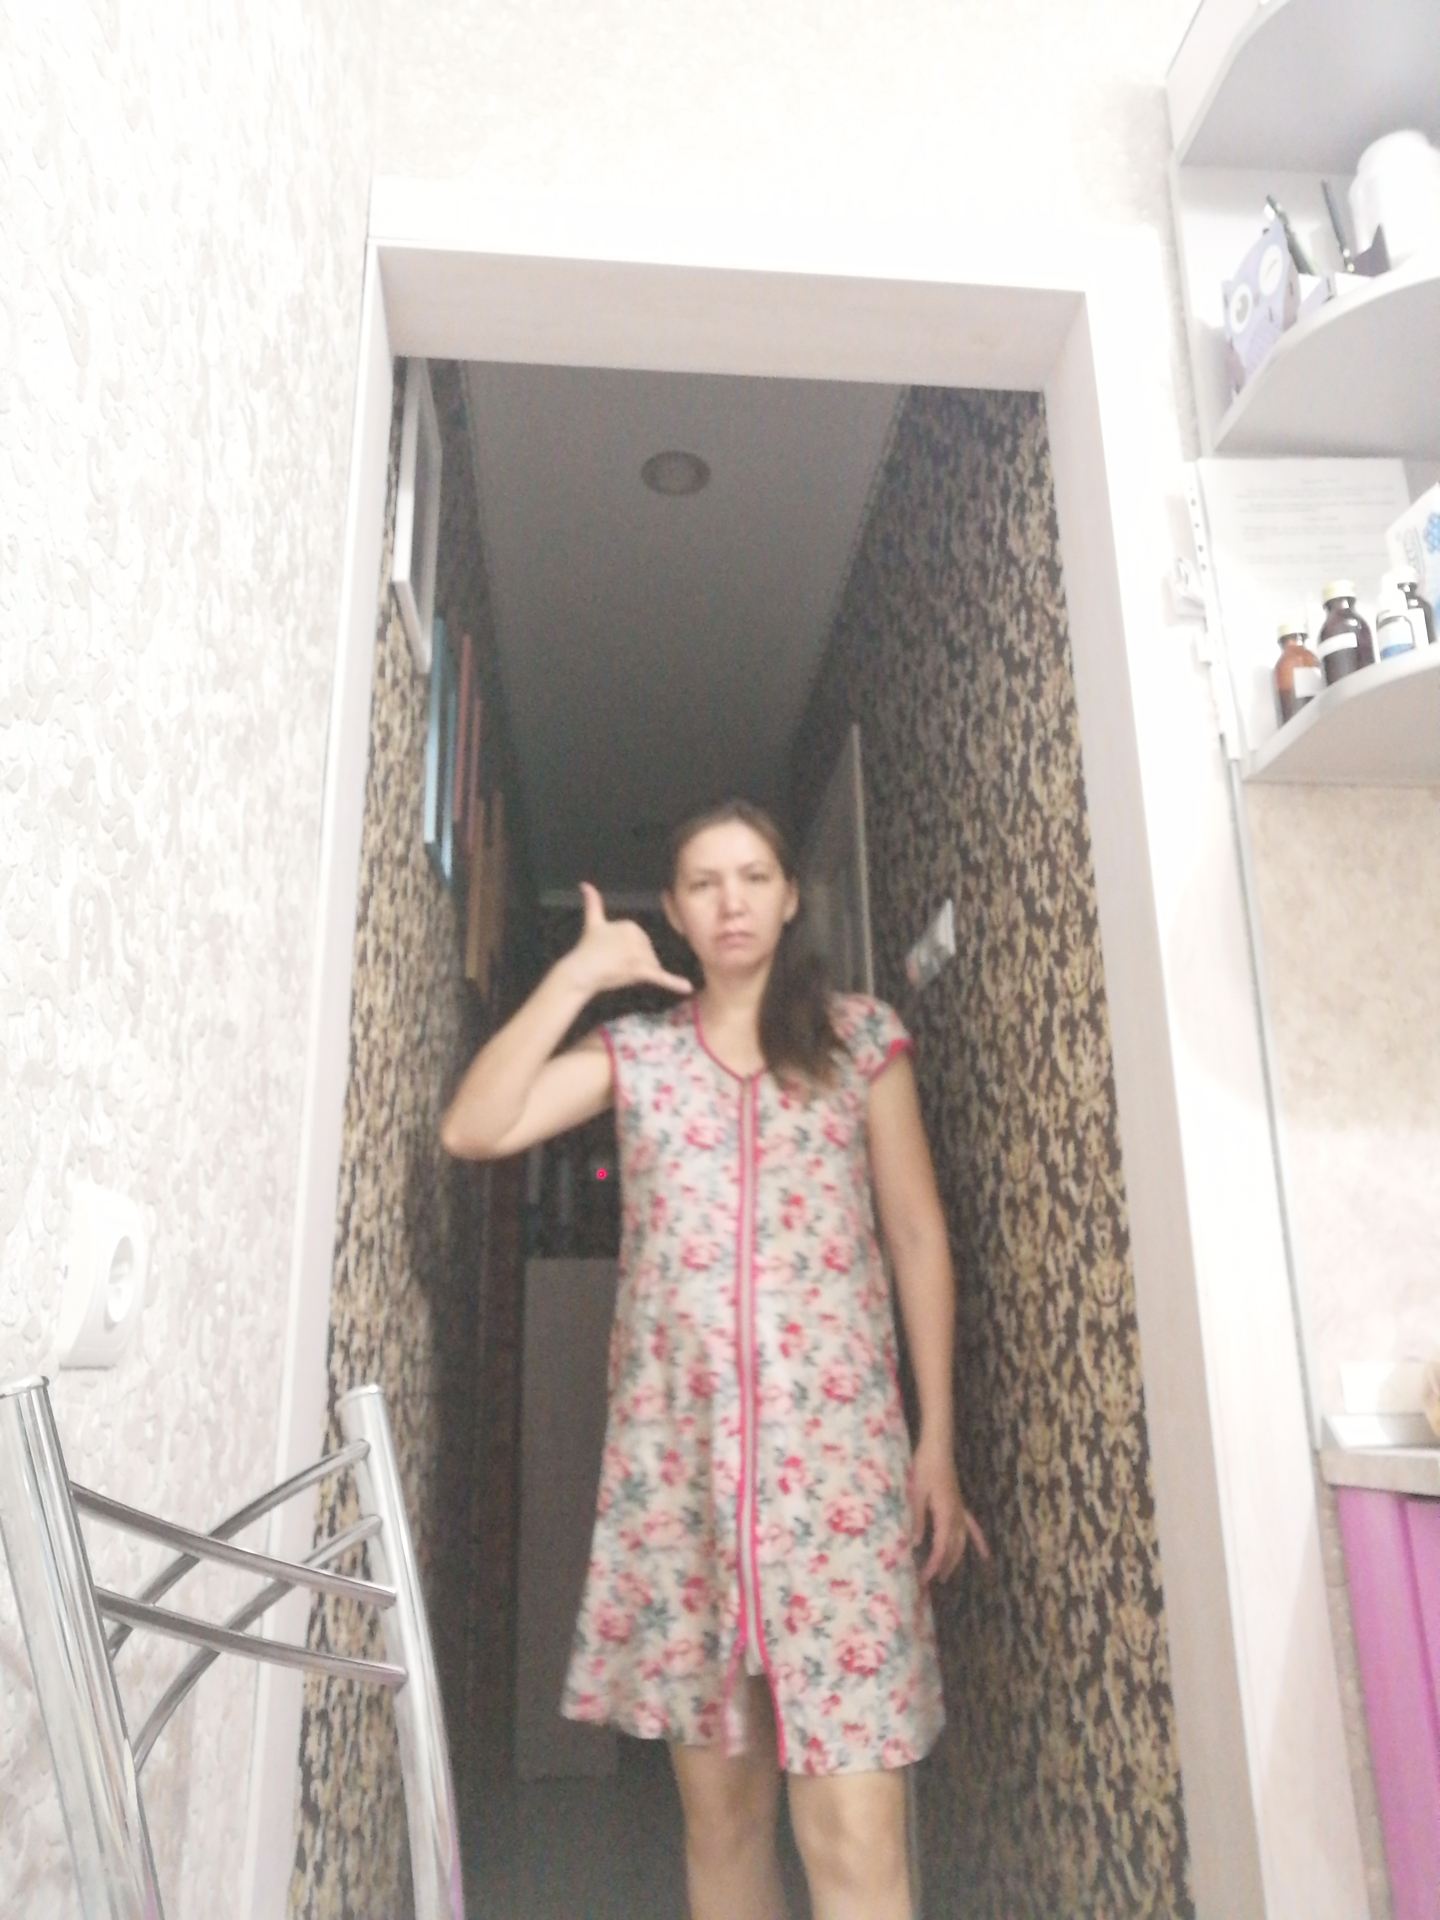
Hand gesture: call